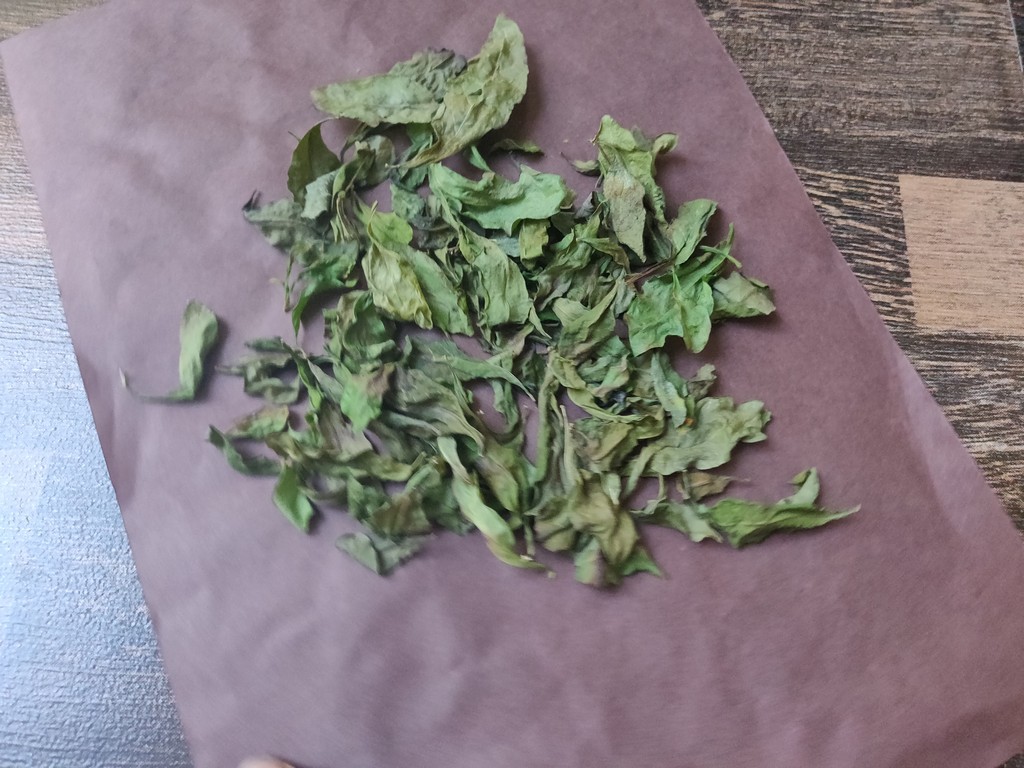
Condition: Dried
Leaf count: multiple
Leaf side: unknown